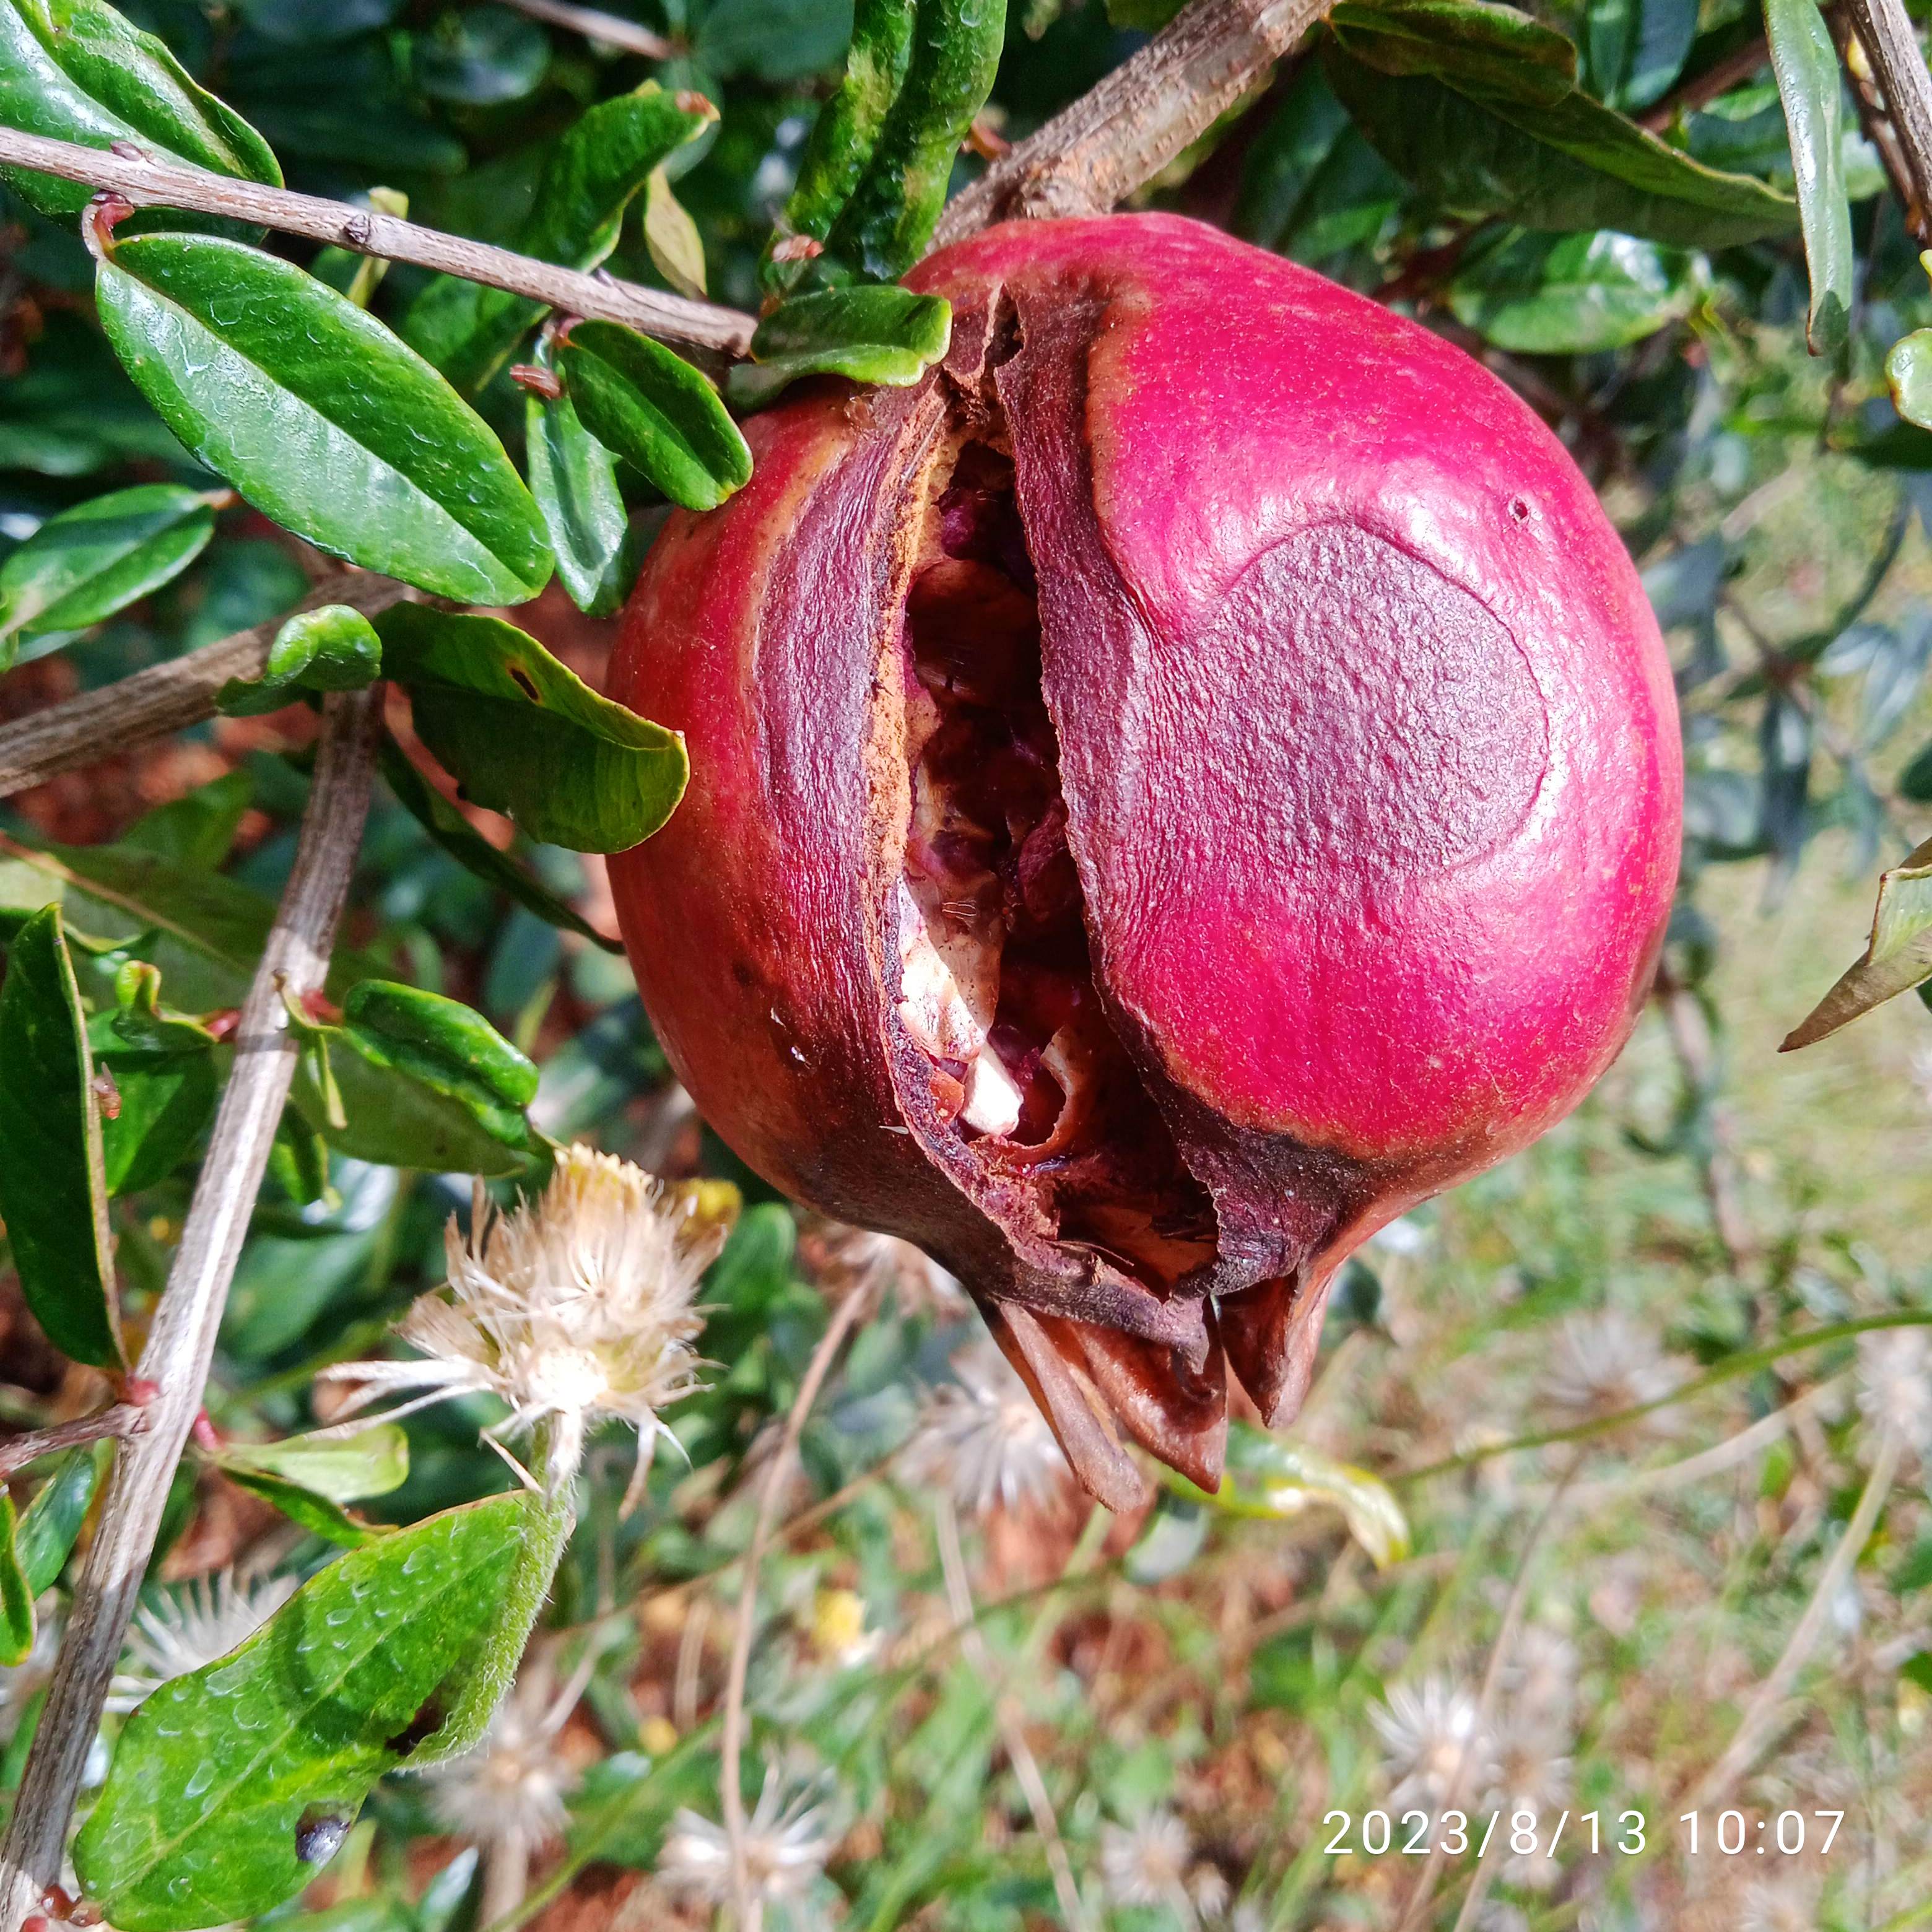
Label: Bacterial_Blight